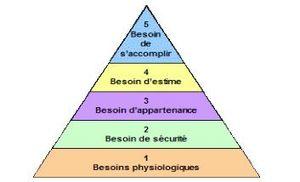
Pyramide de maslow
Les besoins recouvrent l'ensemble de tout ce qui apparaît « être nécessaire » à un être, que cette nécessité soit consciente ou non. De nombreuses classifications des besoins ont été proposées. Elles sont souvent contestées au motif qu'elles postulent que les besoins sont identiques pour tous les êtres humains.